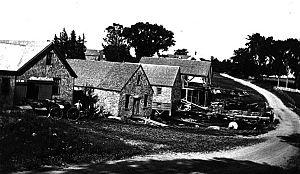
Scierie et autres bâtiments le long du chemin, v. 1910. Archives provinciales du Nouveau-Brunswick, numéro P62-2.
La paroisse de Saint-James est à la fois une paroisse civile et un district de services locaux canadien du comté de Charlotte, située au sud-ouest du Nouveau-Brunswick. Le nom légal du DSL en français est la paroisse de Saint James.
Cette page concerne des événements d'actualité qui se sont produits durant l'année 1910 dans la province canadienne du Nouveau-Brunswick.